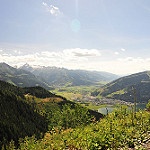
Label: mountain